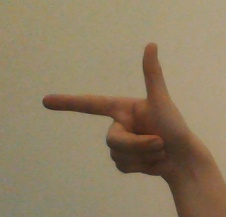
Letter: yaa